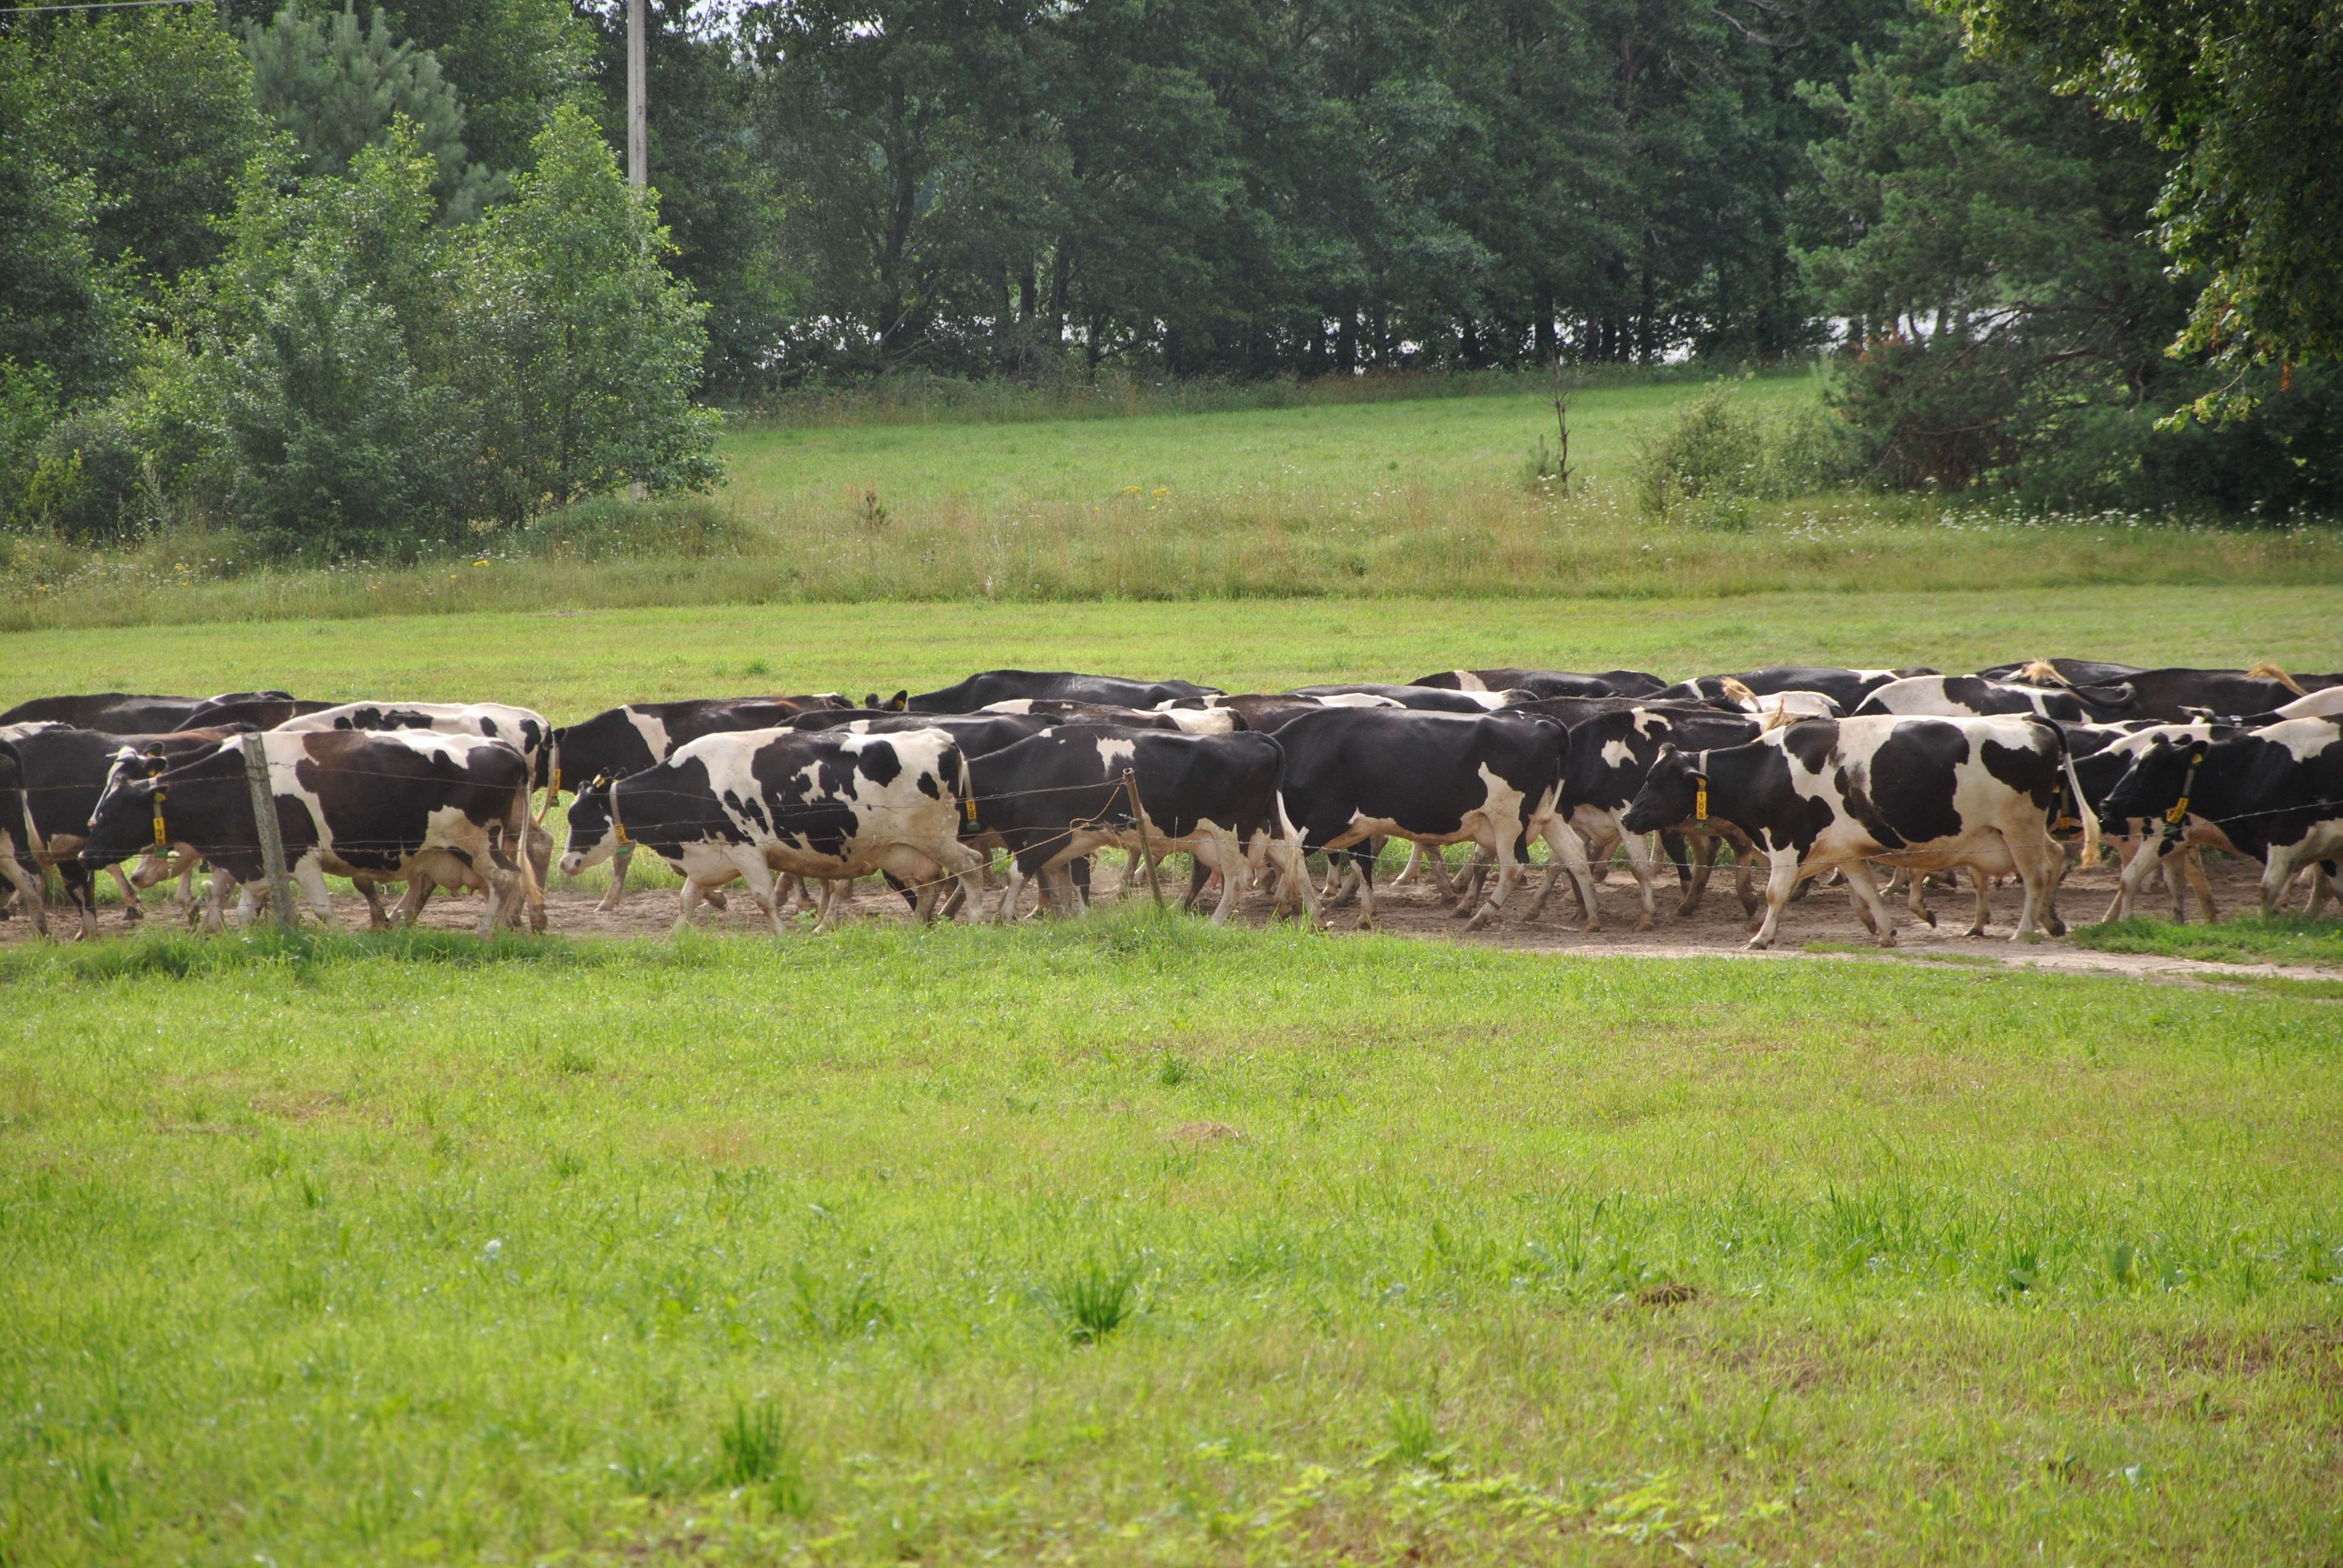
landscape, grass, field, farm, meadow, animal, country, summer, herd, farming, pasture, grazing, ranch, mammal, milk, cows, grassland, habitat, rural area, dairy cow, natural environment, cattle like mammal